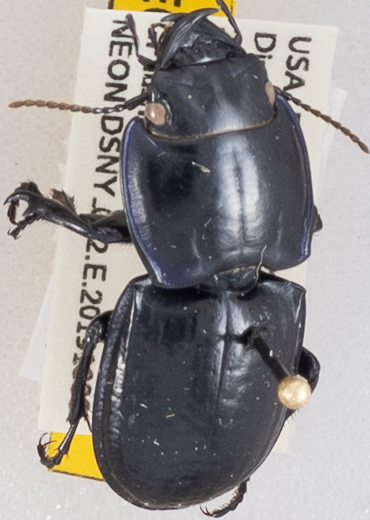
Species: Pasimachus sublaevis
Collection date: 2019-10-08
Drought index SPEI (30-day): -2.09
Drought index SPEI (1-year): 0.184
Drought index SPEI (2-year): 0.8